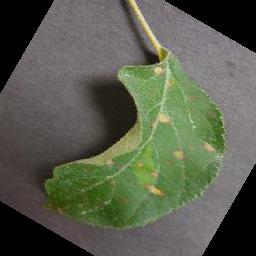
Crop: apple
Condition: cedar_rust